Hubbard-Dawson House

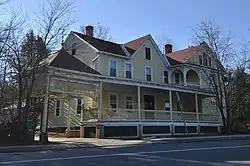

The Hubbard-Dawson House is a historic house in Holden, Massachusetts. This rambling -story wood-frame house is the only surviving instance of Colonial Revival and Queen Anne styling in Holden. The central portion of the house is fairly old, and may date to 1832, when a house was known to be standing on the property. The house at one time had Italianate styling, as evidenced by pre-1890s photographs, which suggest construction from the 1850s, but these decorations appear to have been added onto an architecturally older building. The house is also important for its ownership by Charles Dawson, owner of the Dawson Manufacturing Company, a major local employer between 1872 and 1910.